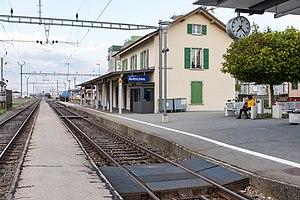
Gare Avenches, canton de Vaud, Suisse.